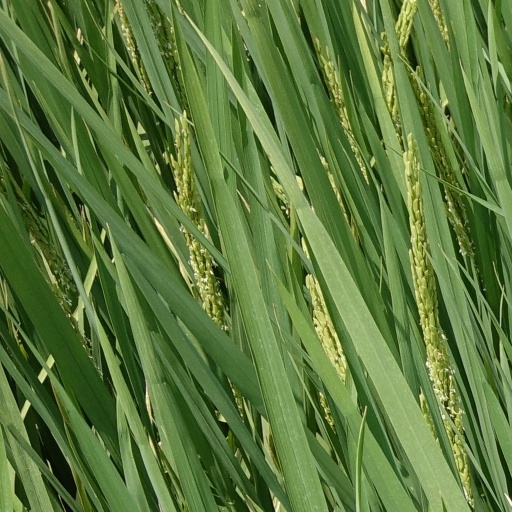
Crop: rice